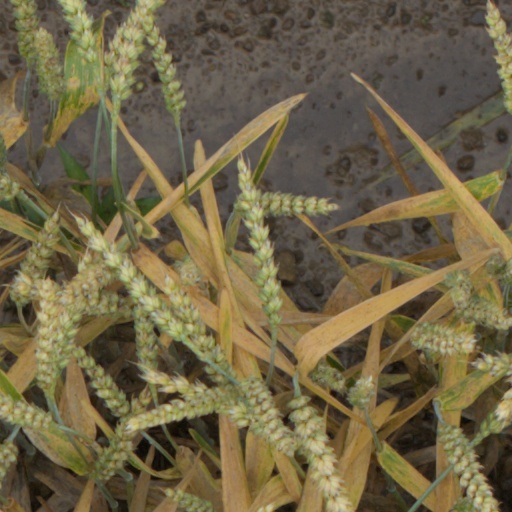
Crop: wheat